Peikarambankottai

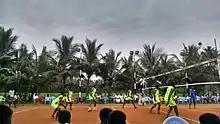
Thamizhannai Peikkarumbankottai Volleyball Team

Peikkarumbankottai, in modern times, is well-connected with Chennai, Coimbatore, Tirupur, Vellore, Erode, Tiruchirappalli, Madurai, Kumbakonam, Pattukkottai, Dindigul Pudukkottai, Tirunelveli, Bangalore, Ernakulam, Nagercoil, Tirupathi, Thiruvananthapuram, Ooty and through regular bus services. Previously, Thanjavur had a single bus terminus located at the heart of the city. The National Highways 67,[40] 45C,[40] 226[40] and 226 Extn[40] pass through the city. An integrated bus terminus, called New Busstand has been constructed near the Serafoji College in order to handle the passenger traffic. Thanjavur also has a well-maintained sub-urban public transport system. Government and private buses operate frequently between the two bus termini and other towns and villages like Vallam, Budalur, Pillaiyarpatti, Vallam Pudursethi, Sengipatti, Vadakkur North and Kuruvadipatti.